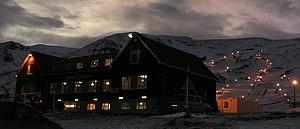
La Hlíðarfjall est une montagne culminant à 1 300 mètres d'altitude, située à cinq kilomètres sur les hauteurs et à l'ouest de la ville d'Akureyri, dans le fjord de Eyjafjörður, dans le Nord de l'Islande.
Akureyri est une municipalité et une ville du nord de l'Islande. Elle est la capitale de la région Norðurland eystra et est un important port maritime. Avec une population de 17 754 habitants en 2011, il s'agit de la quatrième ville d'Islande, derrière Reykjavik, Hafnarfjörður et Kópavogur, mais de la deuxième agglomération d'Islande derrière Reykjavik. Elle est le plus grand centre de services dans le nord du pays.